Psycho Motel

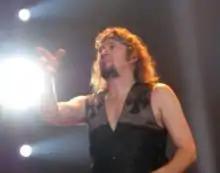
Adrian Smith

The band was formed in 1995 by Iron Maiden guitarist Adrian Smith after he left Maiden in 1990. Smith briefly experimented with a project called ASAP (Adrian Smith and Project) before seemingly retiring from the music industry altogether in 1990. However, it was a chance meeting with Jamie Stewart, formerly bass guitarist with The Cult and Carl Dufresne that finally persuaded Smith back into the spotlight.